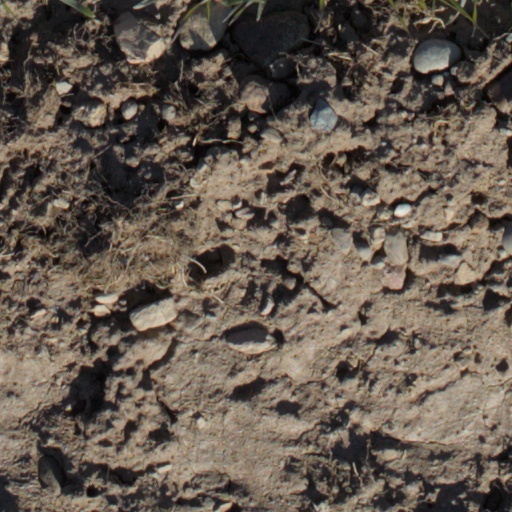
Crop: wheat